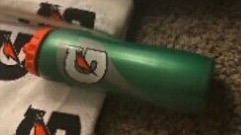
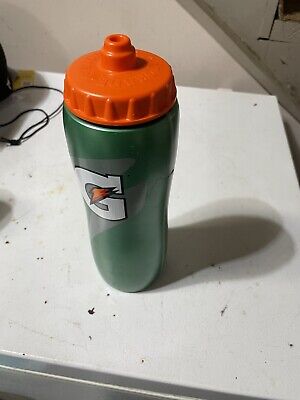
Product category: misc
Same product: yes